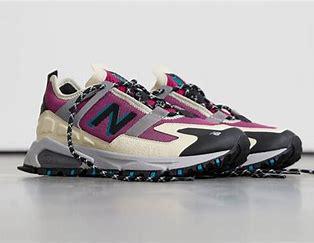
Brand: New
Model: Balance New Balance X Racer